St Petersburg Ballet Theatre

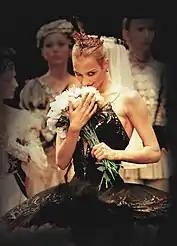
Irina Kolesnikova, prima ballerina of the St Petersburg Ballet Theatre

Irina Kolesnikova is the Principal dancer of the St Petersburg Ballet Theatre.